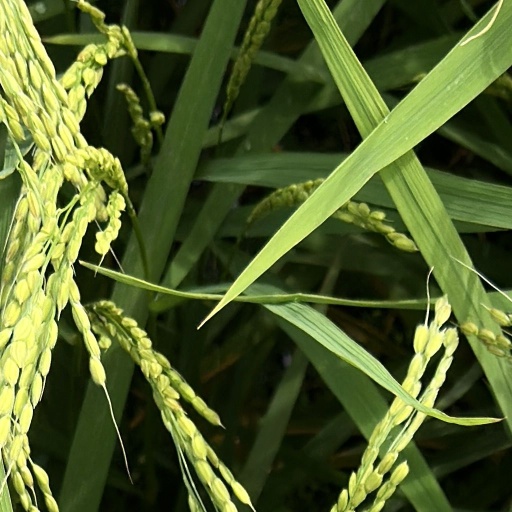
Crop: rice